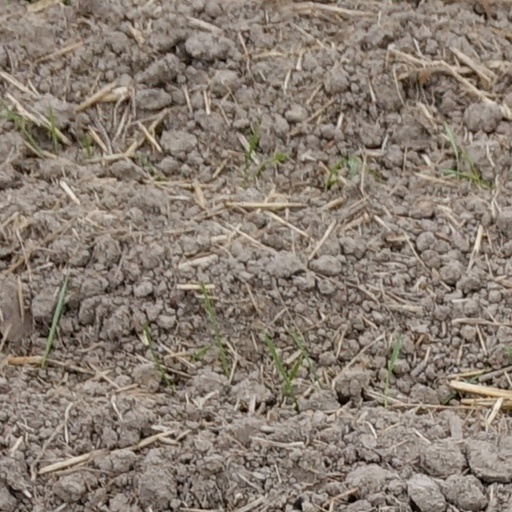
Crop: wheat